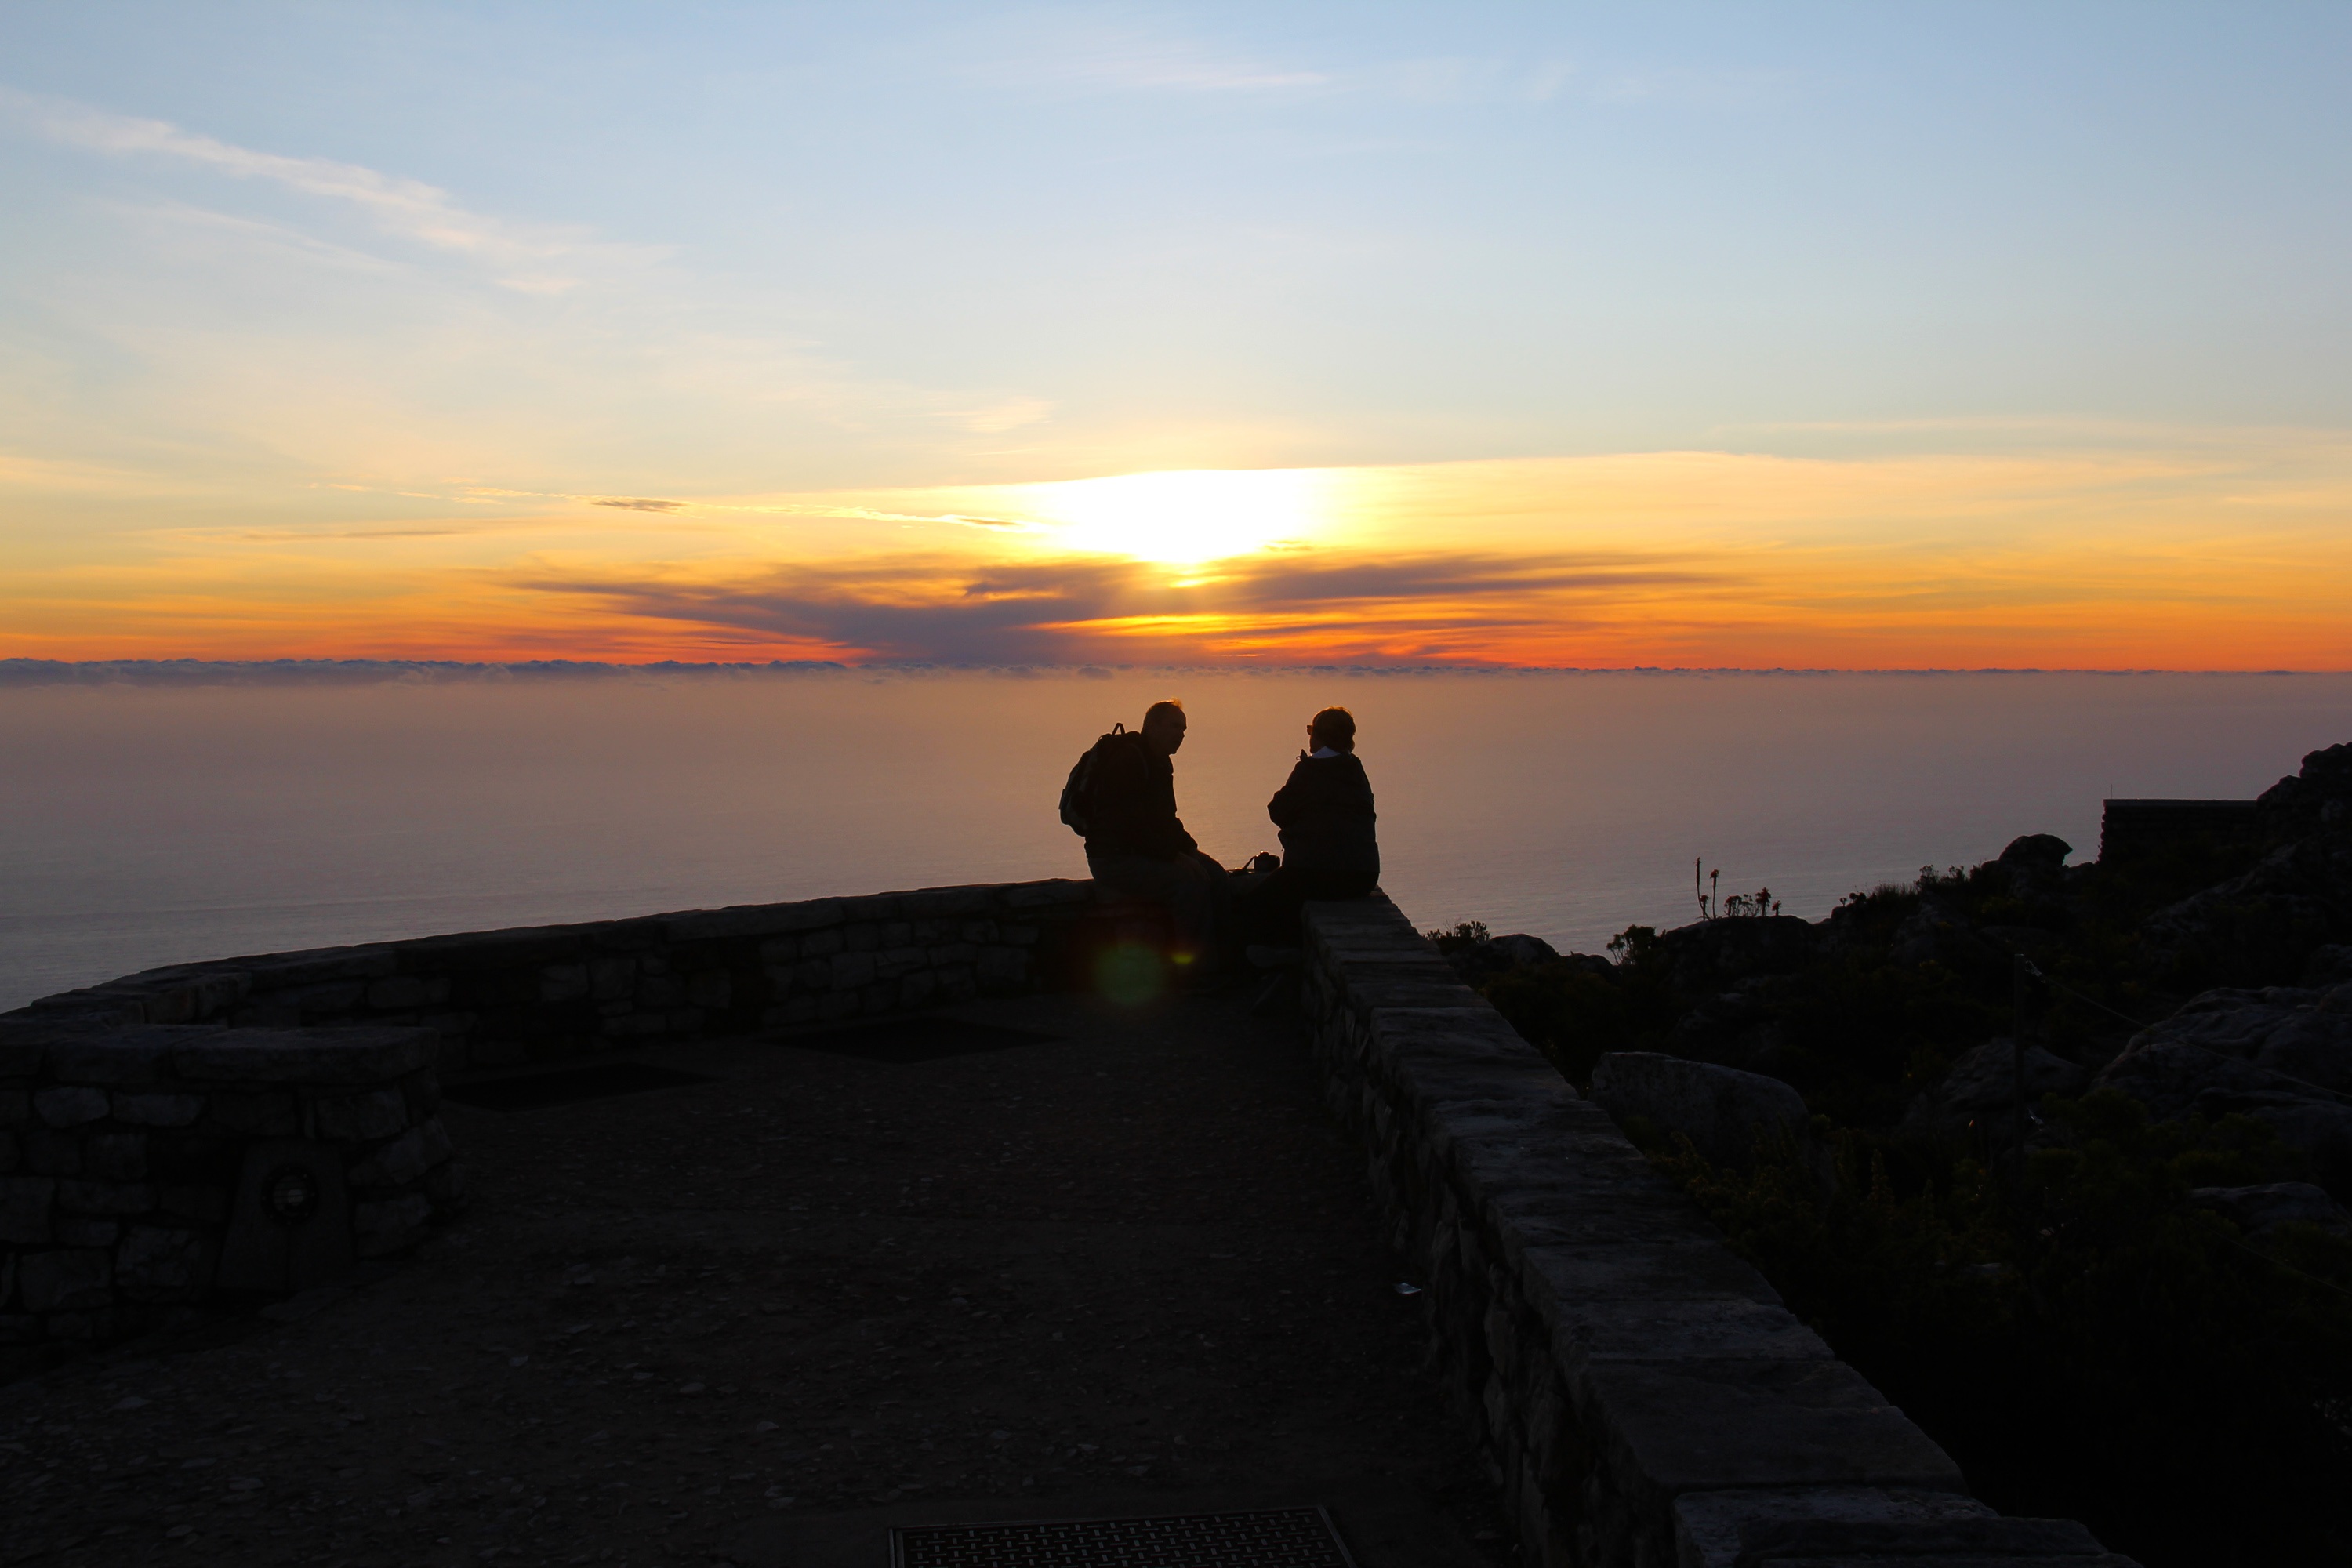
beach, sea, coast, ocean, horizon, cloud, sky, sun, sunrise, sunset, sunlight, morning, dawn, travel, cable, dusk, evening, bay, cable car, table mountain, amazing, cape, south africa, afterglow, cape town, top views, 360 degree, seven wonders, fantastic views